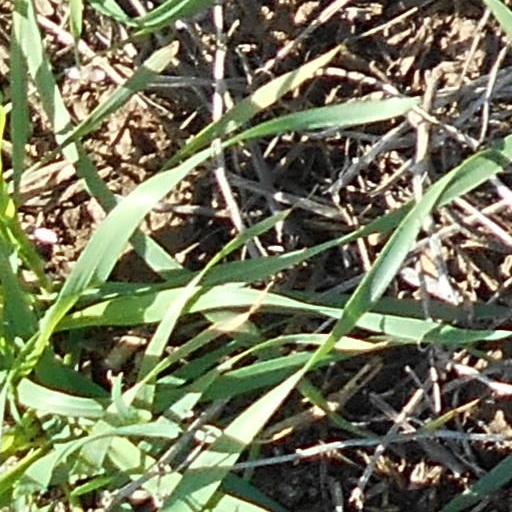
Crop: wheat